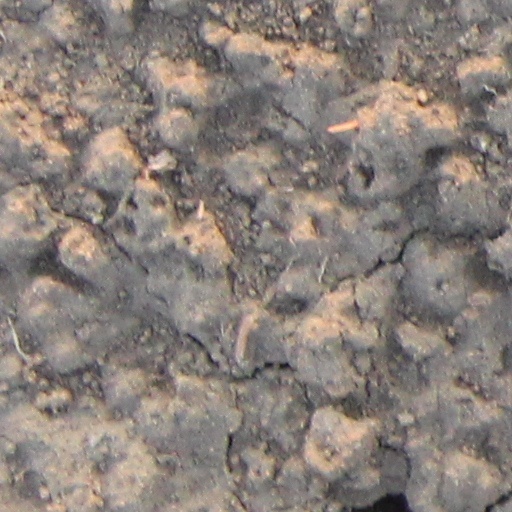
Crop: wheat